Harriet Powers

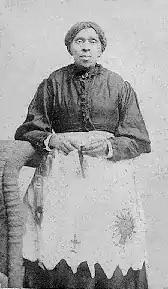
Photograph of Harriet Powers (1901)

Harriet Powers (October 29, 1837 – January 1, 1910) was an American folk artist and quilter born into slavery in rural northeast Georgia. Powers used traditional appliqué techniques to make quilts that expressed local legends, Bible stories, and astronomical events. Powers married young and had a large family. After the American Civil War and emancipation, she and her husband became landowners by the 1880s, but lost their land due to financial problems.